Surfboard

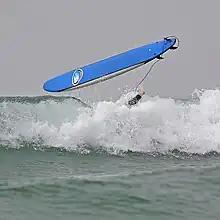
The leash attaches a surfboard to the surfer.

A surfboard leash or leg rope is the cord that attaches a surfboard to the surfer. It prevents the surfboard from being swept away by waves and stops runaway surfboards from hitting other surfers and swimmers. Modern leashes comprise a urethane cord where one end has a band with a velcro strap attached to the surfer's trailing foot, and the opposite has a velcro strap attached to the tail end of the surfboard.